Uzbl

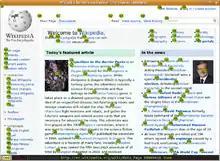
Numbered links feature enabled for keyboard navigation

Uzbl's design focuses on keyboard control and hot keys, although it also supports mouse and other pointing device input. Like the "pentadactyl" and "vimperator" Firefox extensions, Uzbl employs a mode-based interface derived from the vi and Vim text editors. Rather than move the cursor to an address bar or a link, a user presses a hotkey to switch to "command" mode. From this mode the user may: select links in the view port through assigned keys (0 through 9 by default) or through typing an unambiguous string of the link text; navigate to another web page by typing its URL; modify settings; and perform other normal web-browsing tasks. While this mode-based interface creates an initially steep learning curve, once learned it typically allows a user greater speed and convenience than many other browsers. Uzbl allows configuration of the hot keys used.